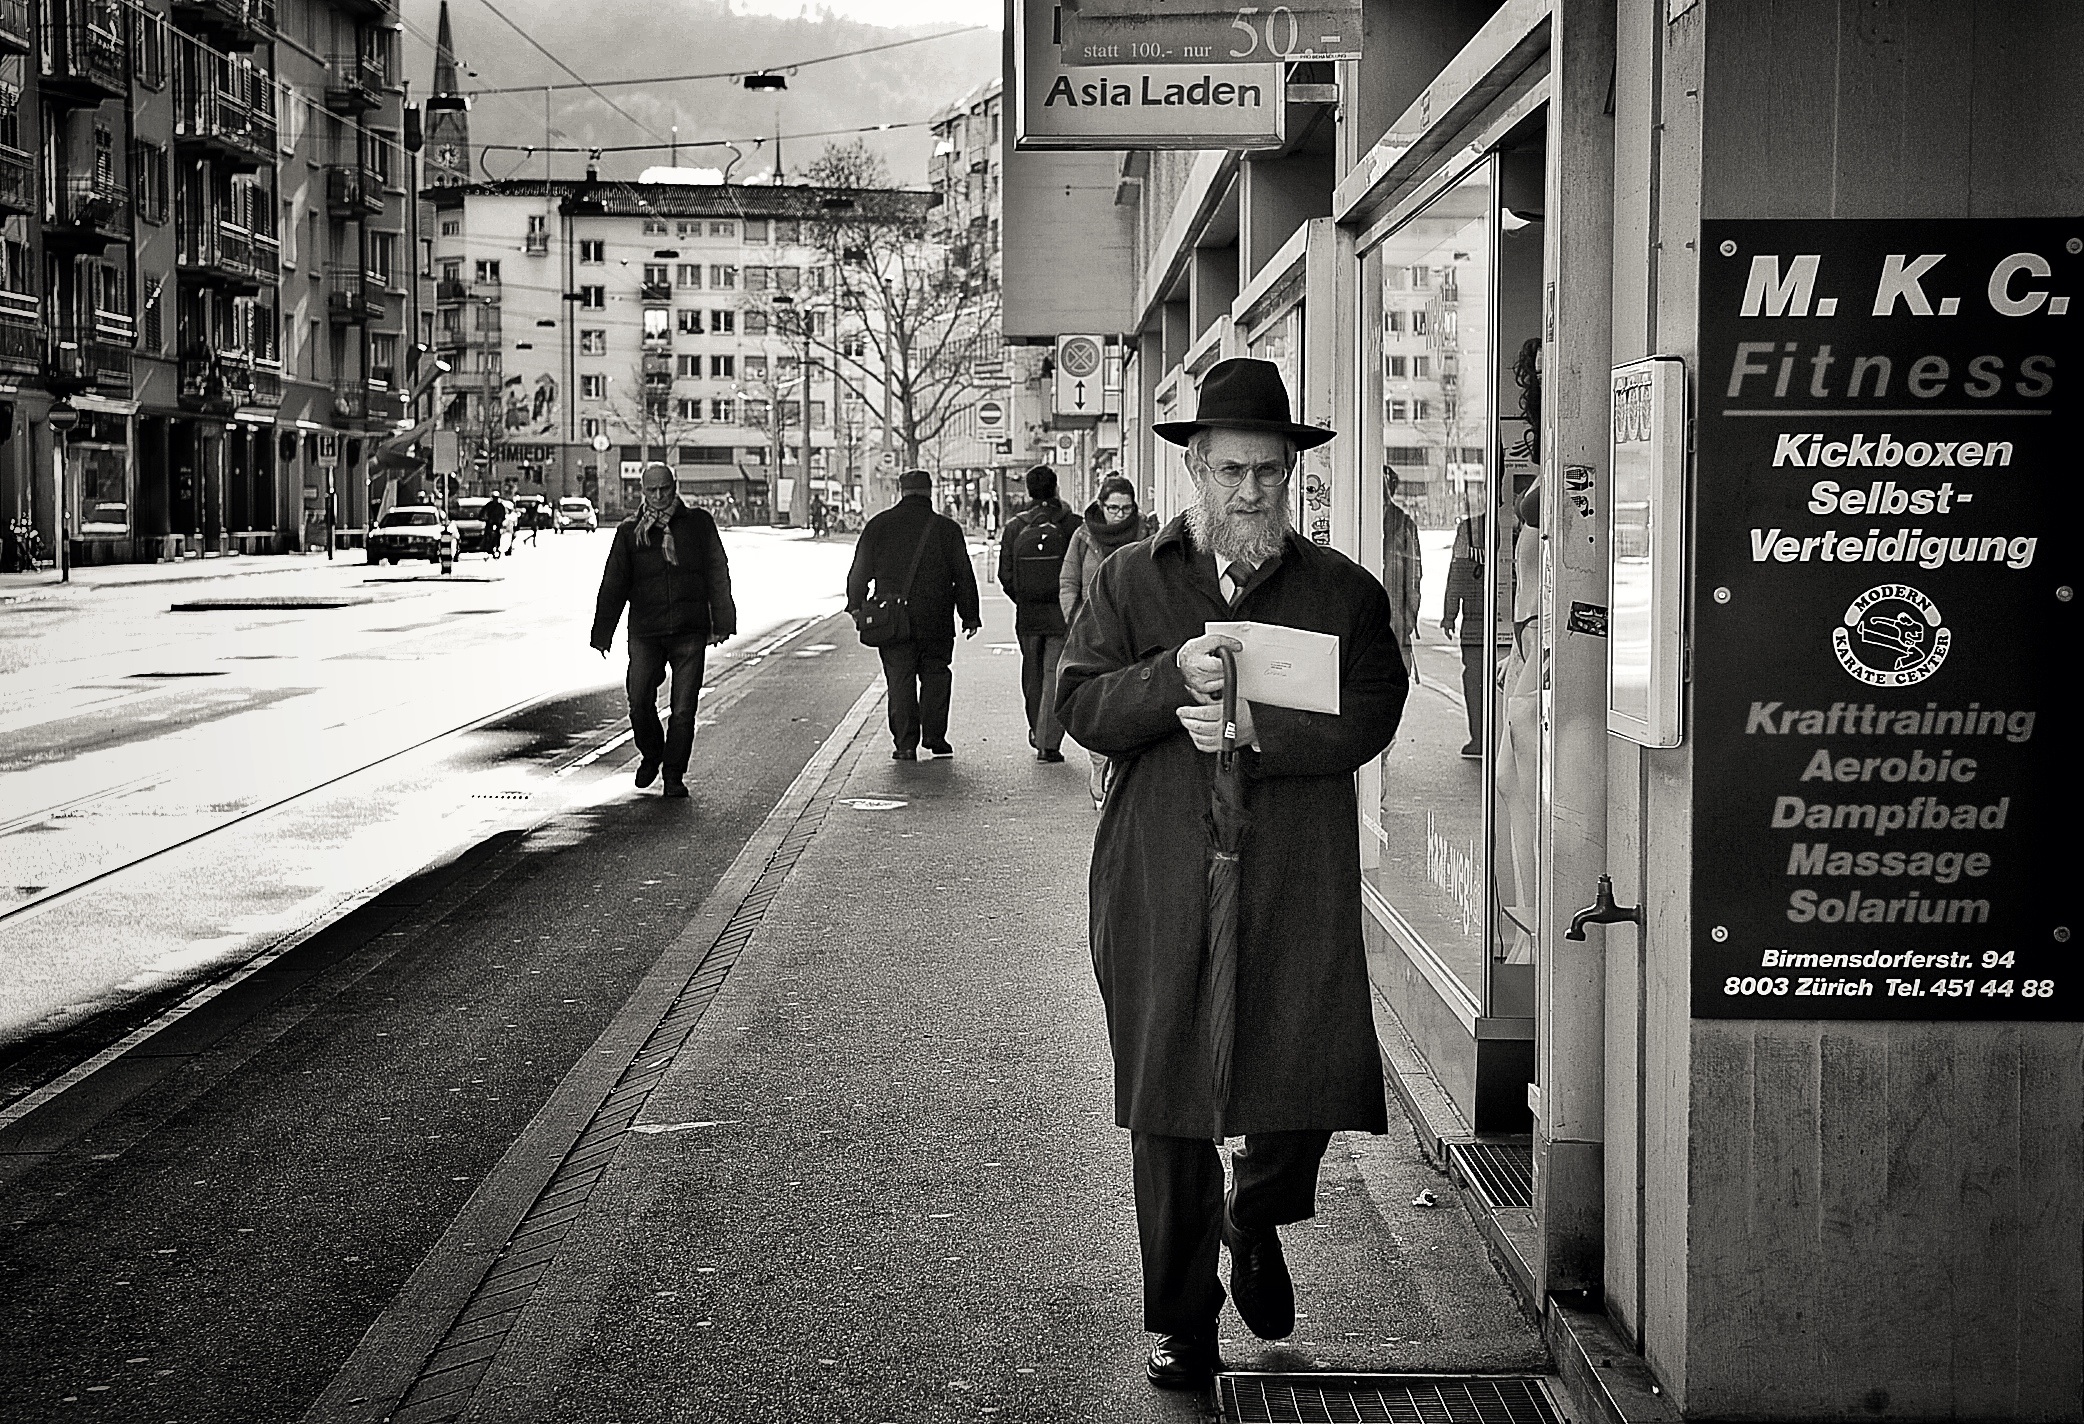
black and white, people, road, white, street, photography, city, nikon, black, monochrome, streetphotography, bw, candid, infrastructure, swiss, stadt, photograph, snapshot, streetart, schweiz, switzerland, zurich, streetphoto, faces, schwarzundweiss, stphotographia, streetscene, strassenszene, streetlife, thomas8047, onthestreets, 175528, urbanarte, zurichstreet, nikond300s, streetartz ri, zuri, mkcfitness, monochrome photography, film noir